Korat Royal Thai Air Force Base

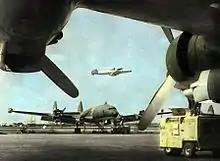
A "College Eye" EC-121D takes off from Korat with a "Batcat" EC-121R in the foreground

An expansion of combat operations from Korat initiated with the arrival of EC-121 Warning Stars of the College Eye Task Force (later designated Det 1, 552d Airborne Early Warning and Control Wing) from Ubon RTAFB and EC-121R "Batcats" of the 553rd Reconnaissance Wing. The initial College Eye support team personnel arrived at Korat on 20 September 1967. Less than a month later, on 17 October the first seven EC-121D aircraft redeployed from Ubon, followed two days later by the arrival of the Batcat EC-121Rs.